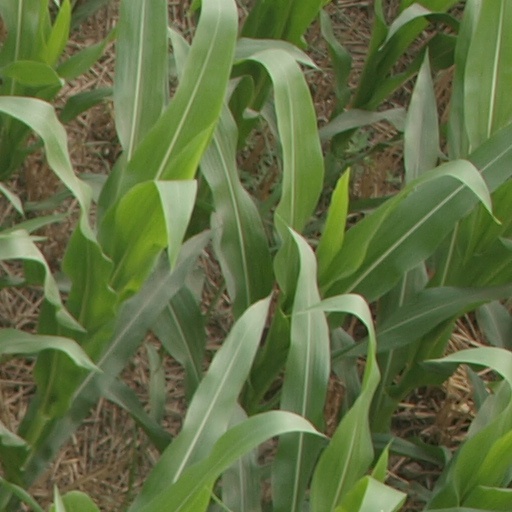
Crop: maize; corn